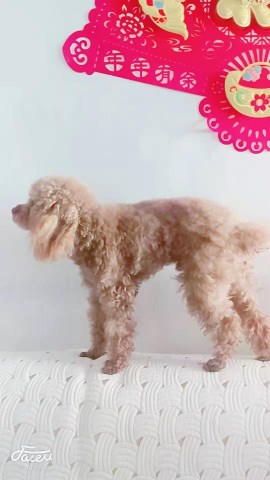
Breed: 7449-n000128-teddy